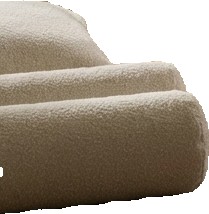
Surface category: sofa